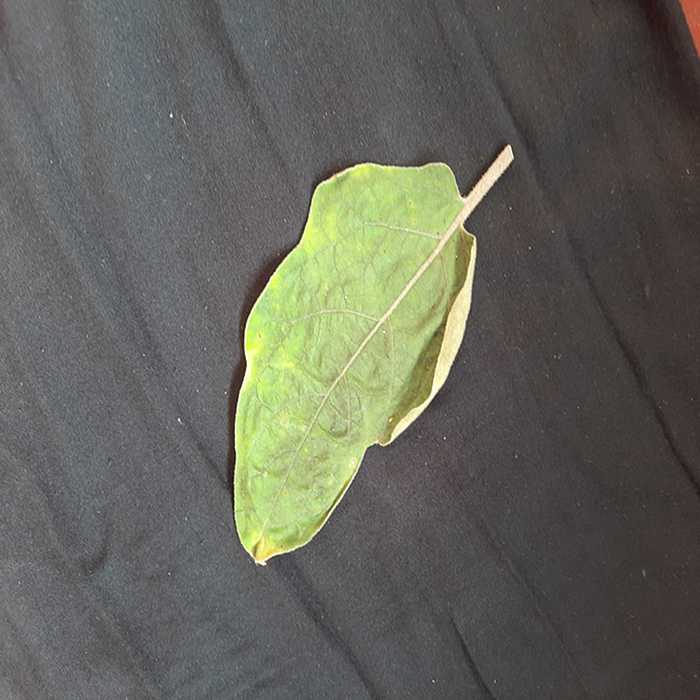
Plant: Eggplant
Label: Eggplant begomovirus